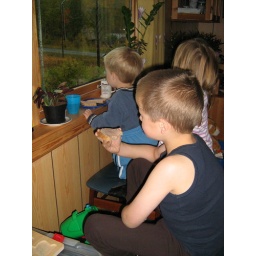
The kids are eating by the window to watch some workers fixing the road.